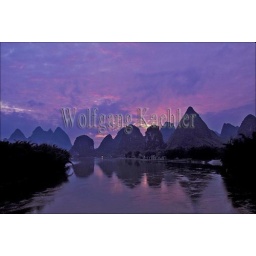
China, guangxi province, near guilin, yangshuo, li river at sunrise, limestone mountains